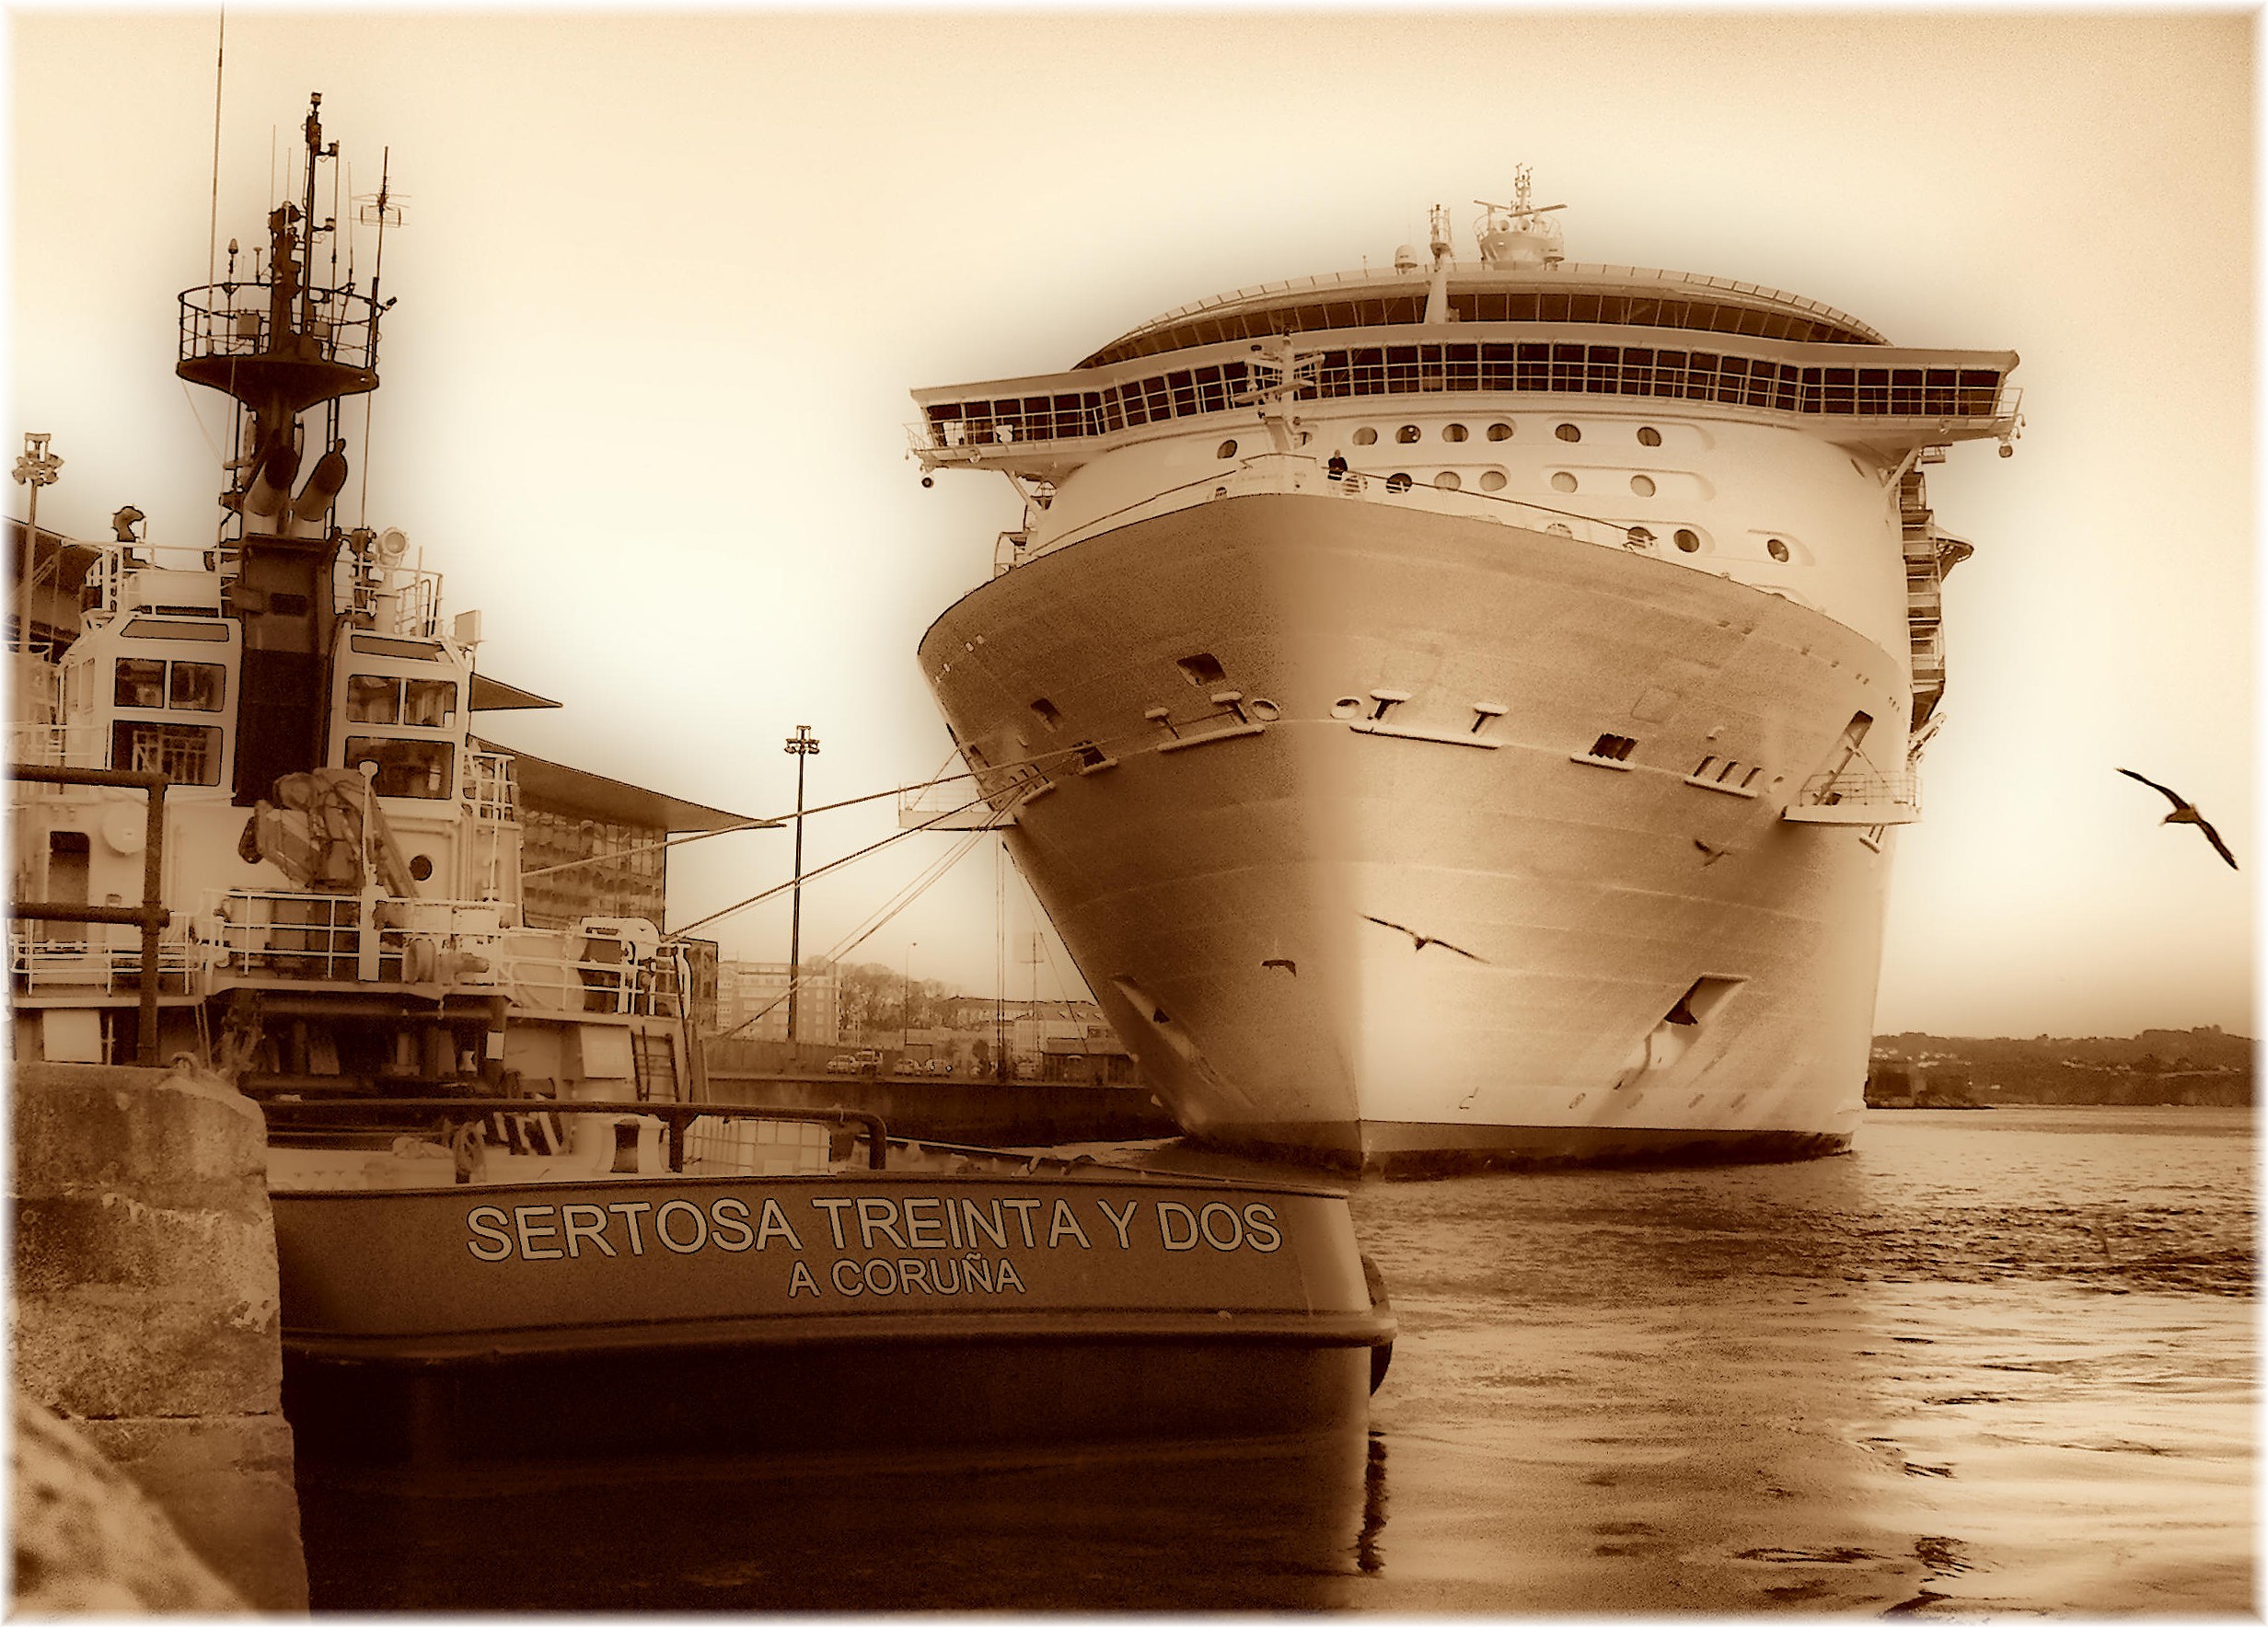
sea, water, ship, europe, vehicle, metal, monochrome, sepia, spain, espagne, europa, mar, agua, galicia, puerto, mygearandme, oceano, atlantic, watercraft, porto, espana, monocromo, galiza, auga, embarcaciones, atlantico, marineras, maquinas, galice, barcos, cruceros, embarcacions, lacoruna, cruceiros, independenceoftheseas, sailing ship, acoru a, coru a, portodacoru a, mari eiras, portocoru a, puertocoru a, galleon, ocean liner, caravel